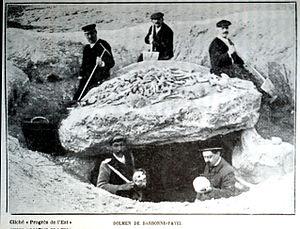
Barbonne fayel fouilles du tumulus publié dans les travaux de l'académie de reims en 1913
Cet article recense les monuments historiques de la Marne, en France.
Le dolmen de Barbonne-Fayel est un dolmen situé à Barbonne-Fayel, dans la Marne.